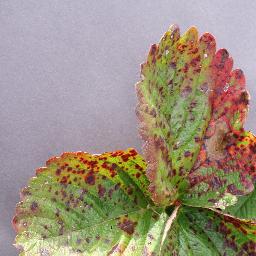
Label: Strawberry___Leaf_scorch